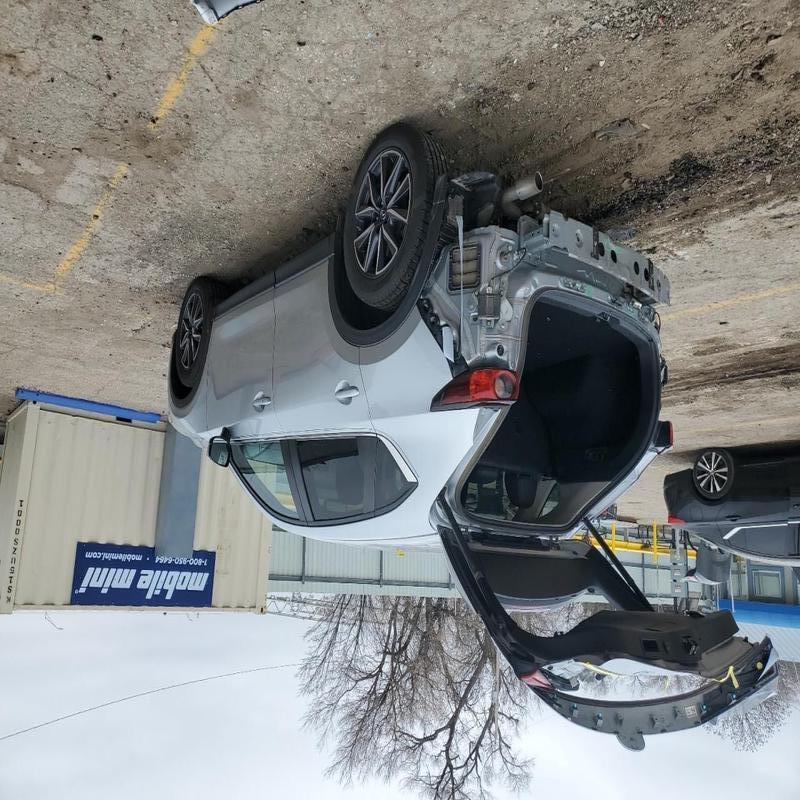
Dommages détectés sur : malle, feu arrière droit, pare-choc arrière, plaque d'immatriculation arrière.
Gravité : majeur